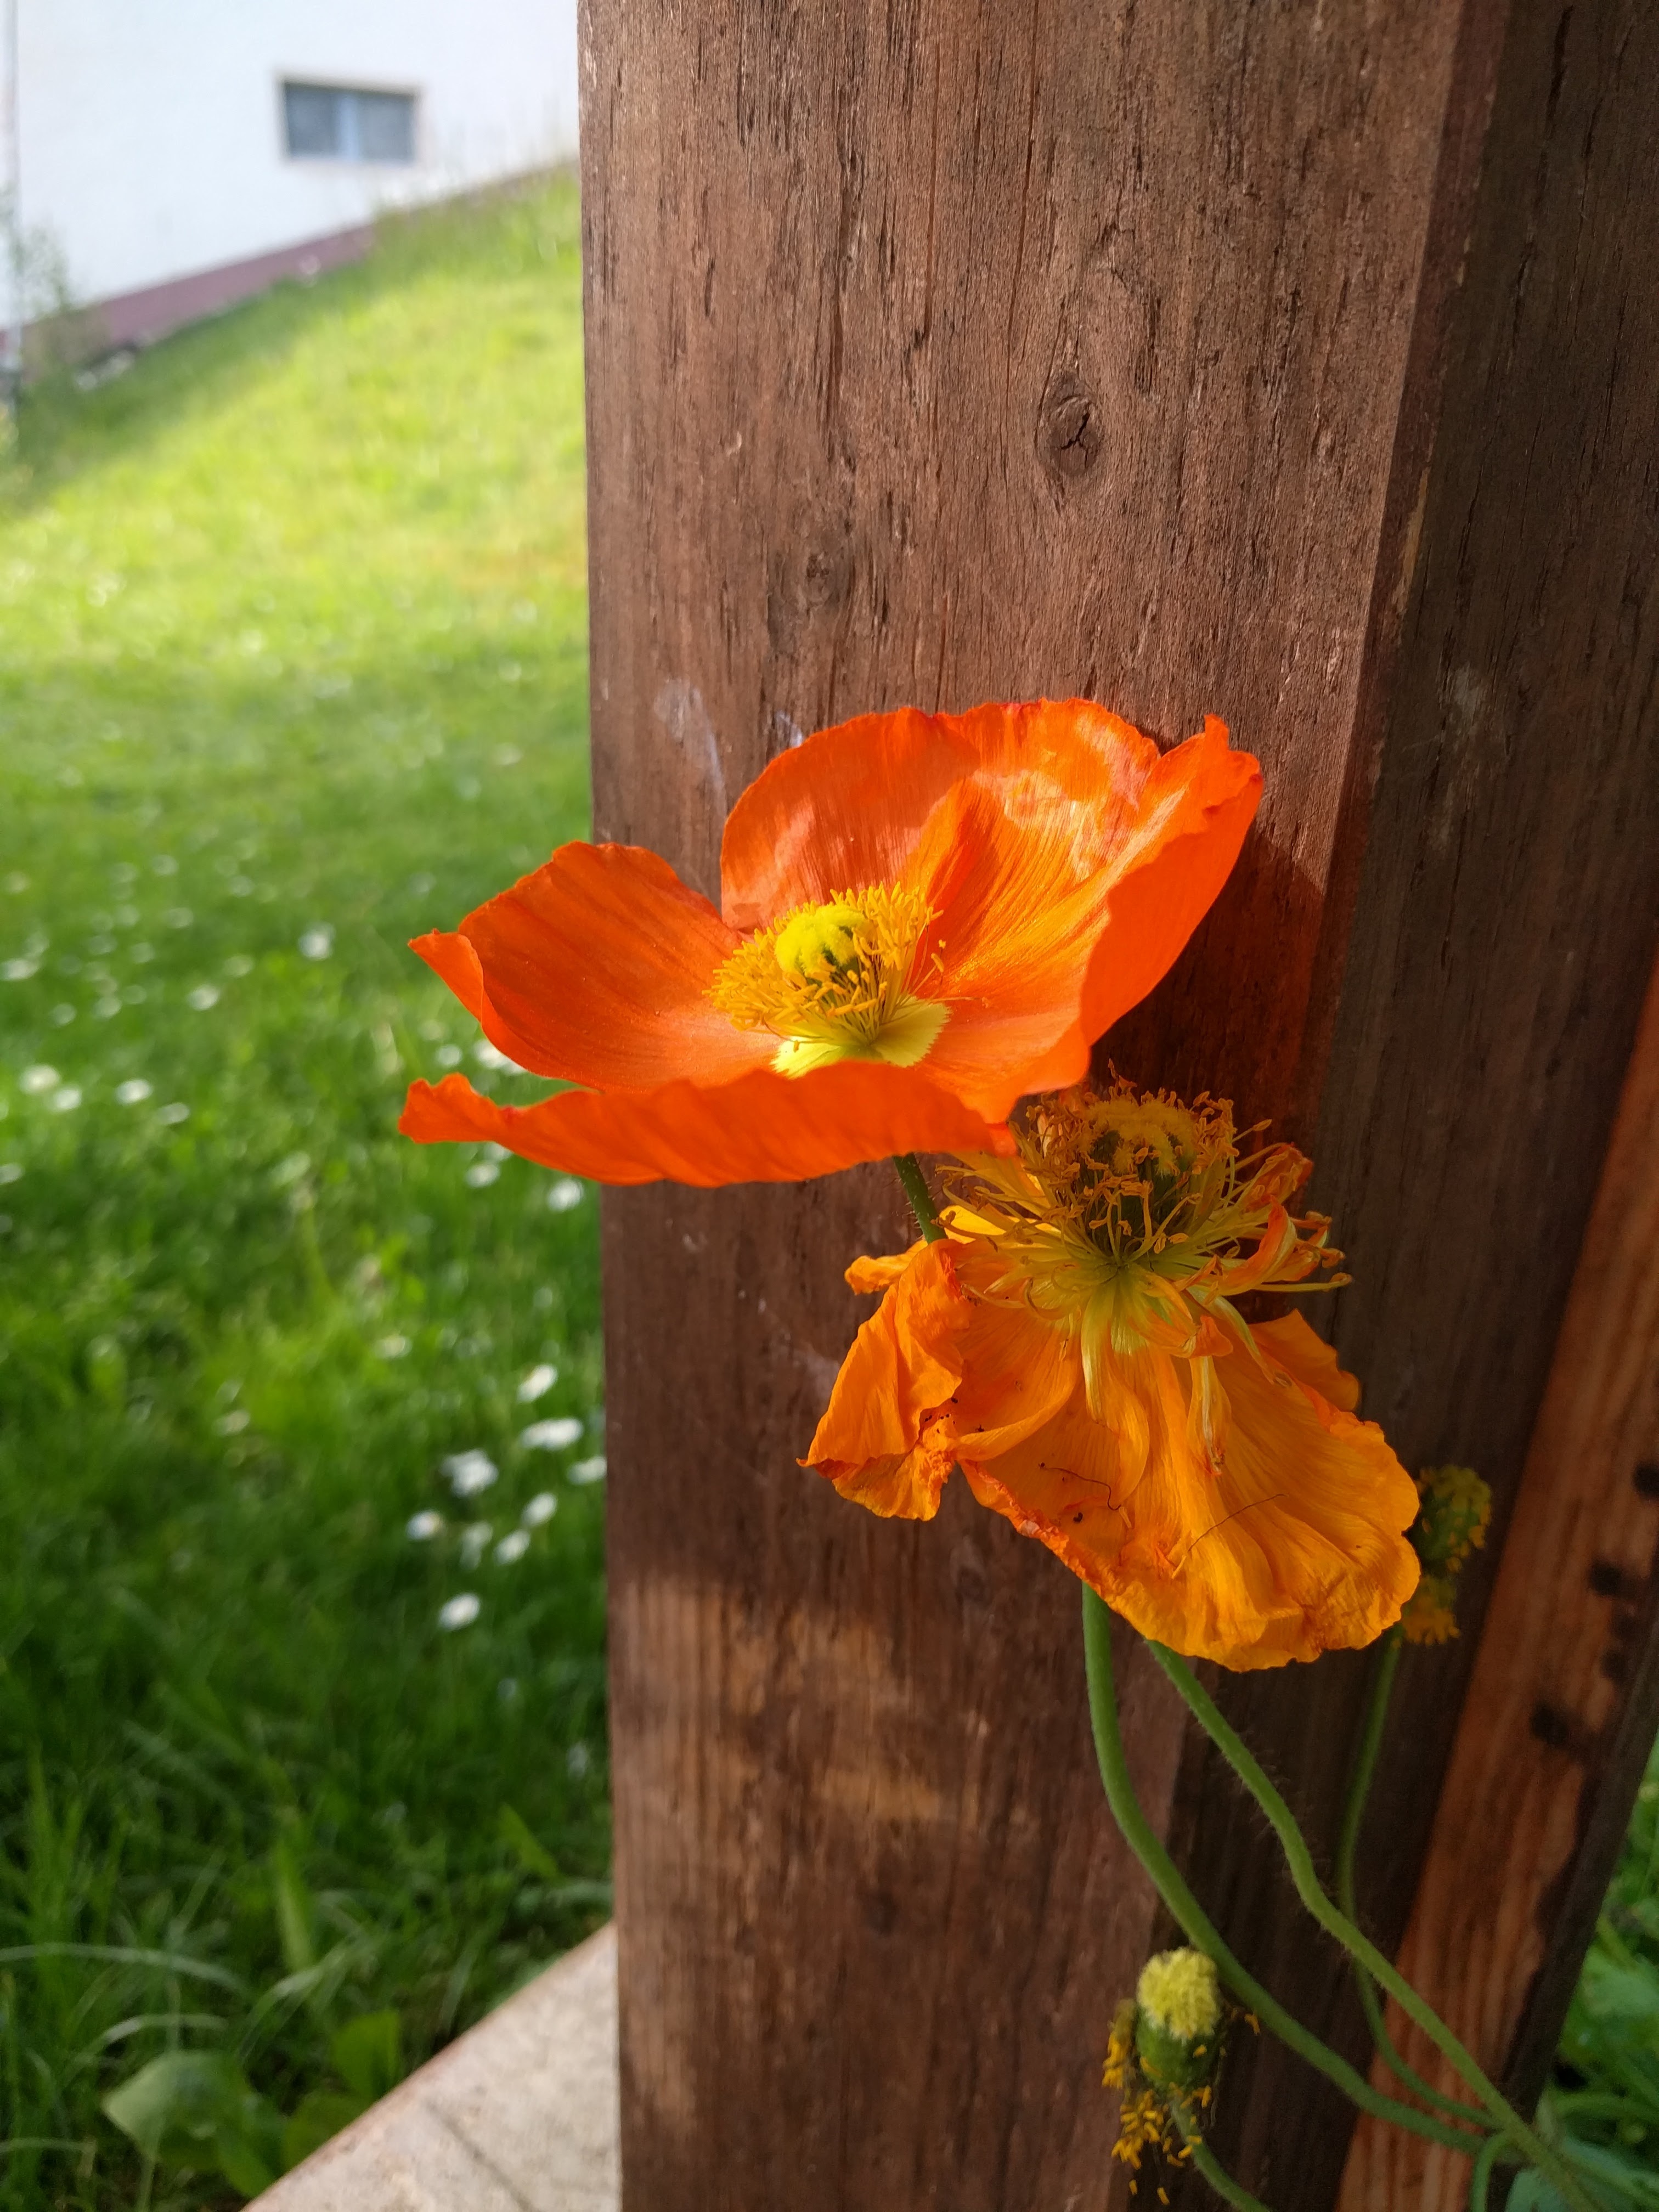
plant, leaf, flower, petal, botany, yellow, flora, poppy, flowering plant, plant stem, land plant